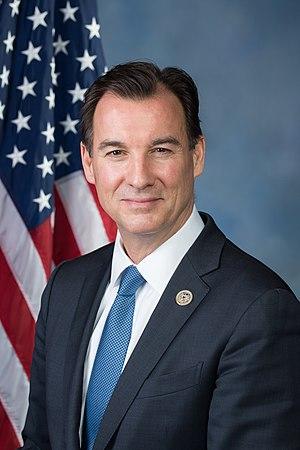
Thomas R. Suozzi, né le 31 août 1962 à Glen Cove, est un homme politique américain. Membre du Parti démocrate, il est élu à la Chambre des représentants des États-Unis pour le 3ᵉ district de l'État de New York en 2016.